Ostromia

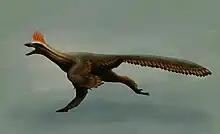
Restoration

In addition, the Haarlem specimen shares several features with "Anchiornis". Most notably, they both have longitudinal furrows on the top and bottom sides of their manual phalanges (finger bones). While such structures can be a result of collapsed or broken bones (as is the case in several "Archaeopteryx" specimens), the straight, smooth edges of the furrows in "Ostromia" and "Anchiornis" indicate that they are legitimate biological features. The pubic shaft of the Haarlem specimen is also strongly flexed backwards and has a triangular pubic boot, similar to the pubis of "Anchiornis" but unlike that of "Archaeopteryx".